The Gospel of Us

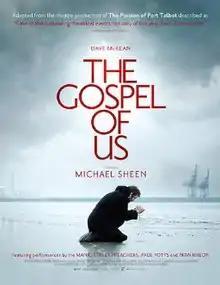

The Gospel of Us is a 2012 Welsh drama based on the Owen Sheers novel of the same name and the three-day Passion play that Michael Sheen acted in at his home town of Port Talbot in April 2011. Directed by Dave McKean, the film stars Sheen as The Teacher, a man who has lost all memory of who he is and of the danger his town is facing from a company, ICU. It world premiered at Dawn Breakers International Film Festival.